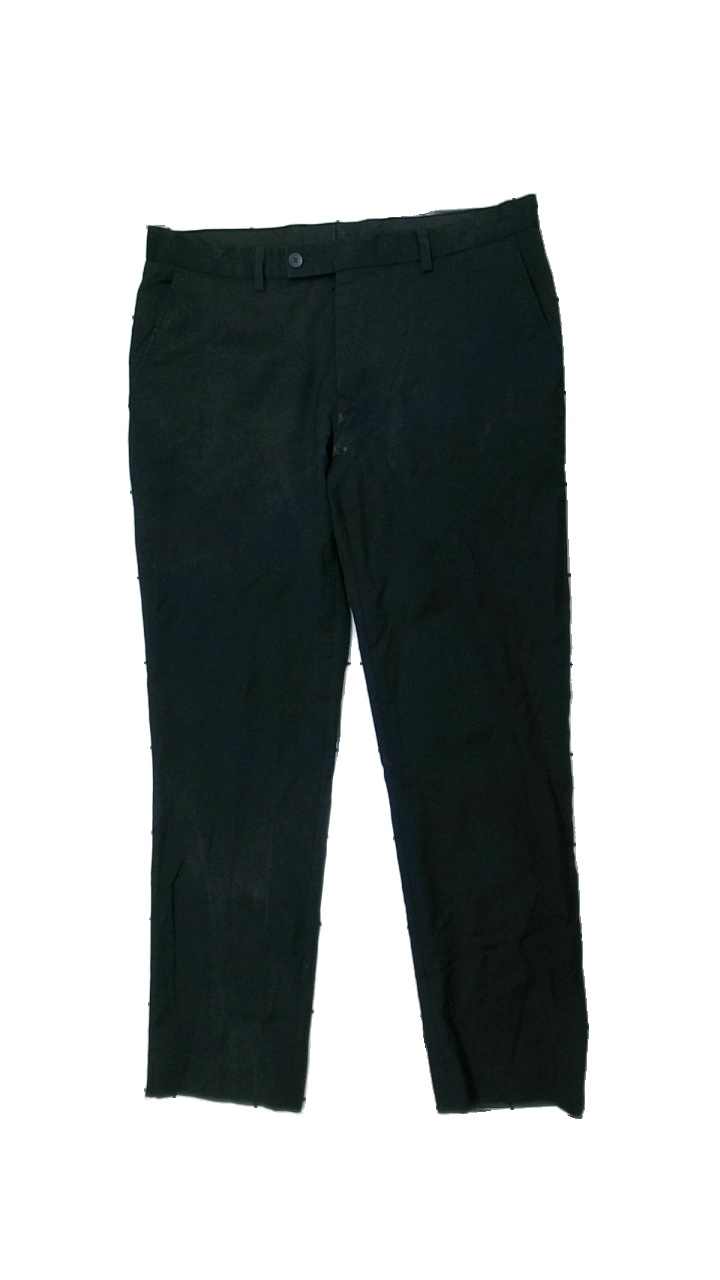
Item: Trousers (Men)
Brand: Dressman
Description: svarta kostymbyxor med fläckar fram
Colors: Black
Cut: Regular
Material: ?
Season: All
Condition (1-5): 3
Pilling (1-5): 5
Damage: fläckar
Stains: Major
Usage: Export
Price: <50